2000 Malaysian Grand Prix

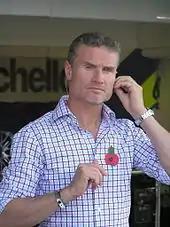
David Coulthard (pictured in 2009) finished second.

The 56-laps race that ran over started at 15:00 local time. The conditions for the race were dry and cloudy with the air temperature and the track temperature ; humidity was at 60 per cent. Tyre wear was not a major concern for the race. Cockpit temperatures were at their highest of the season due to the warm and humid climate. Häkkinen, who started alongside Michael Schumacher, jumped the start by moving early, appearing to stop before the start, and then taking the lead. Coulthard moved faster off the line, passing Michael Schumacher on the outside for second into the first corner.